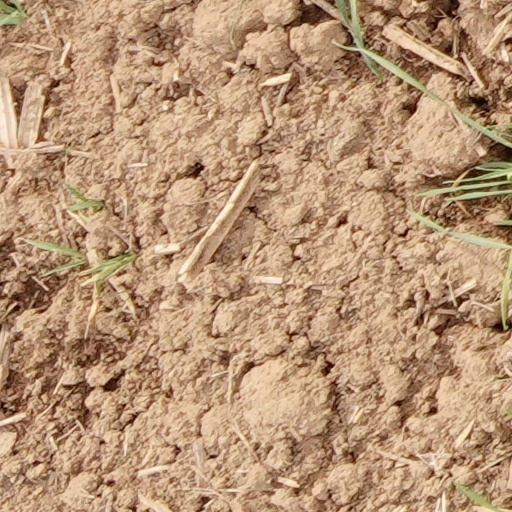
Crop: wheat